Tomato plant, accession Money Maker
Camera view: horizontal (90 deg, fisheye); turntable rotation: 30 degrees
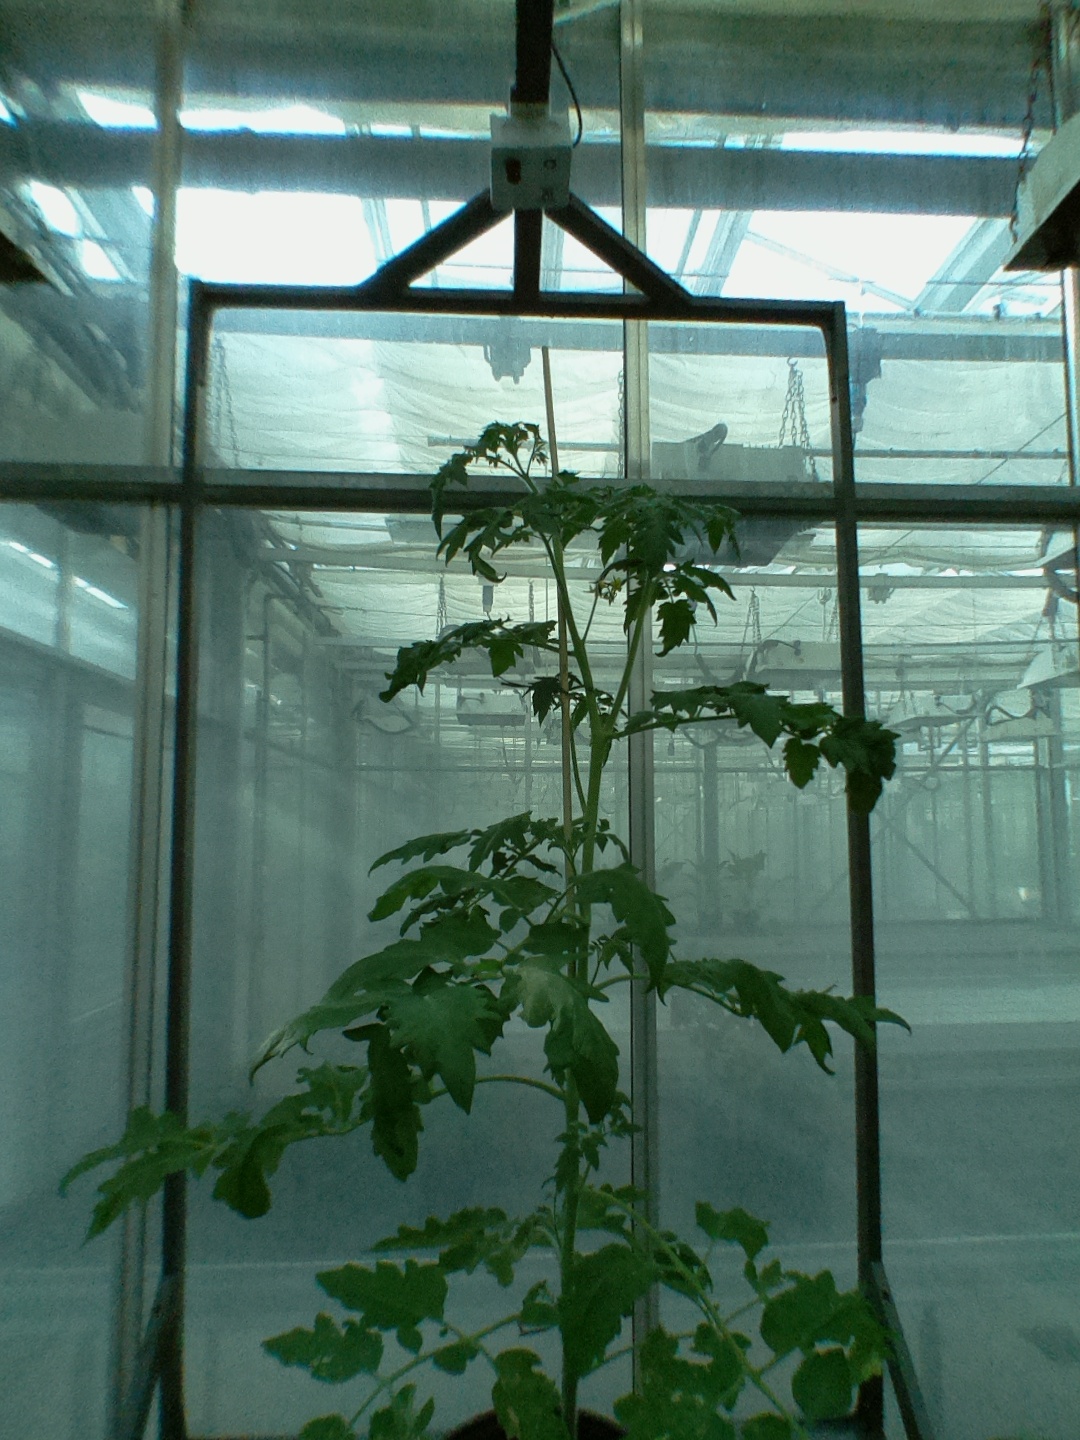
BBCH growth stage 63: 30%-40% of flowers open